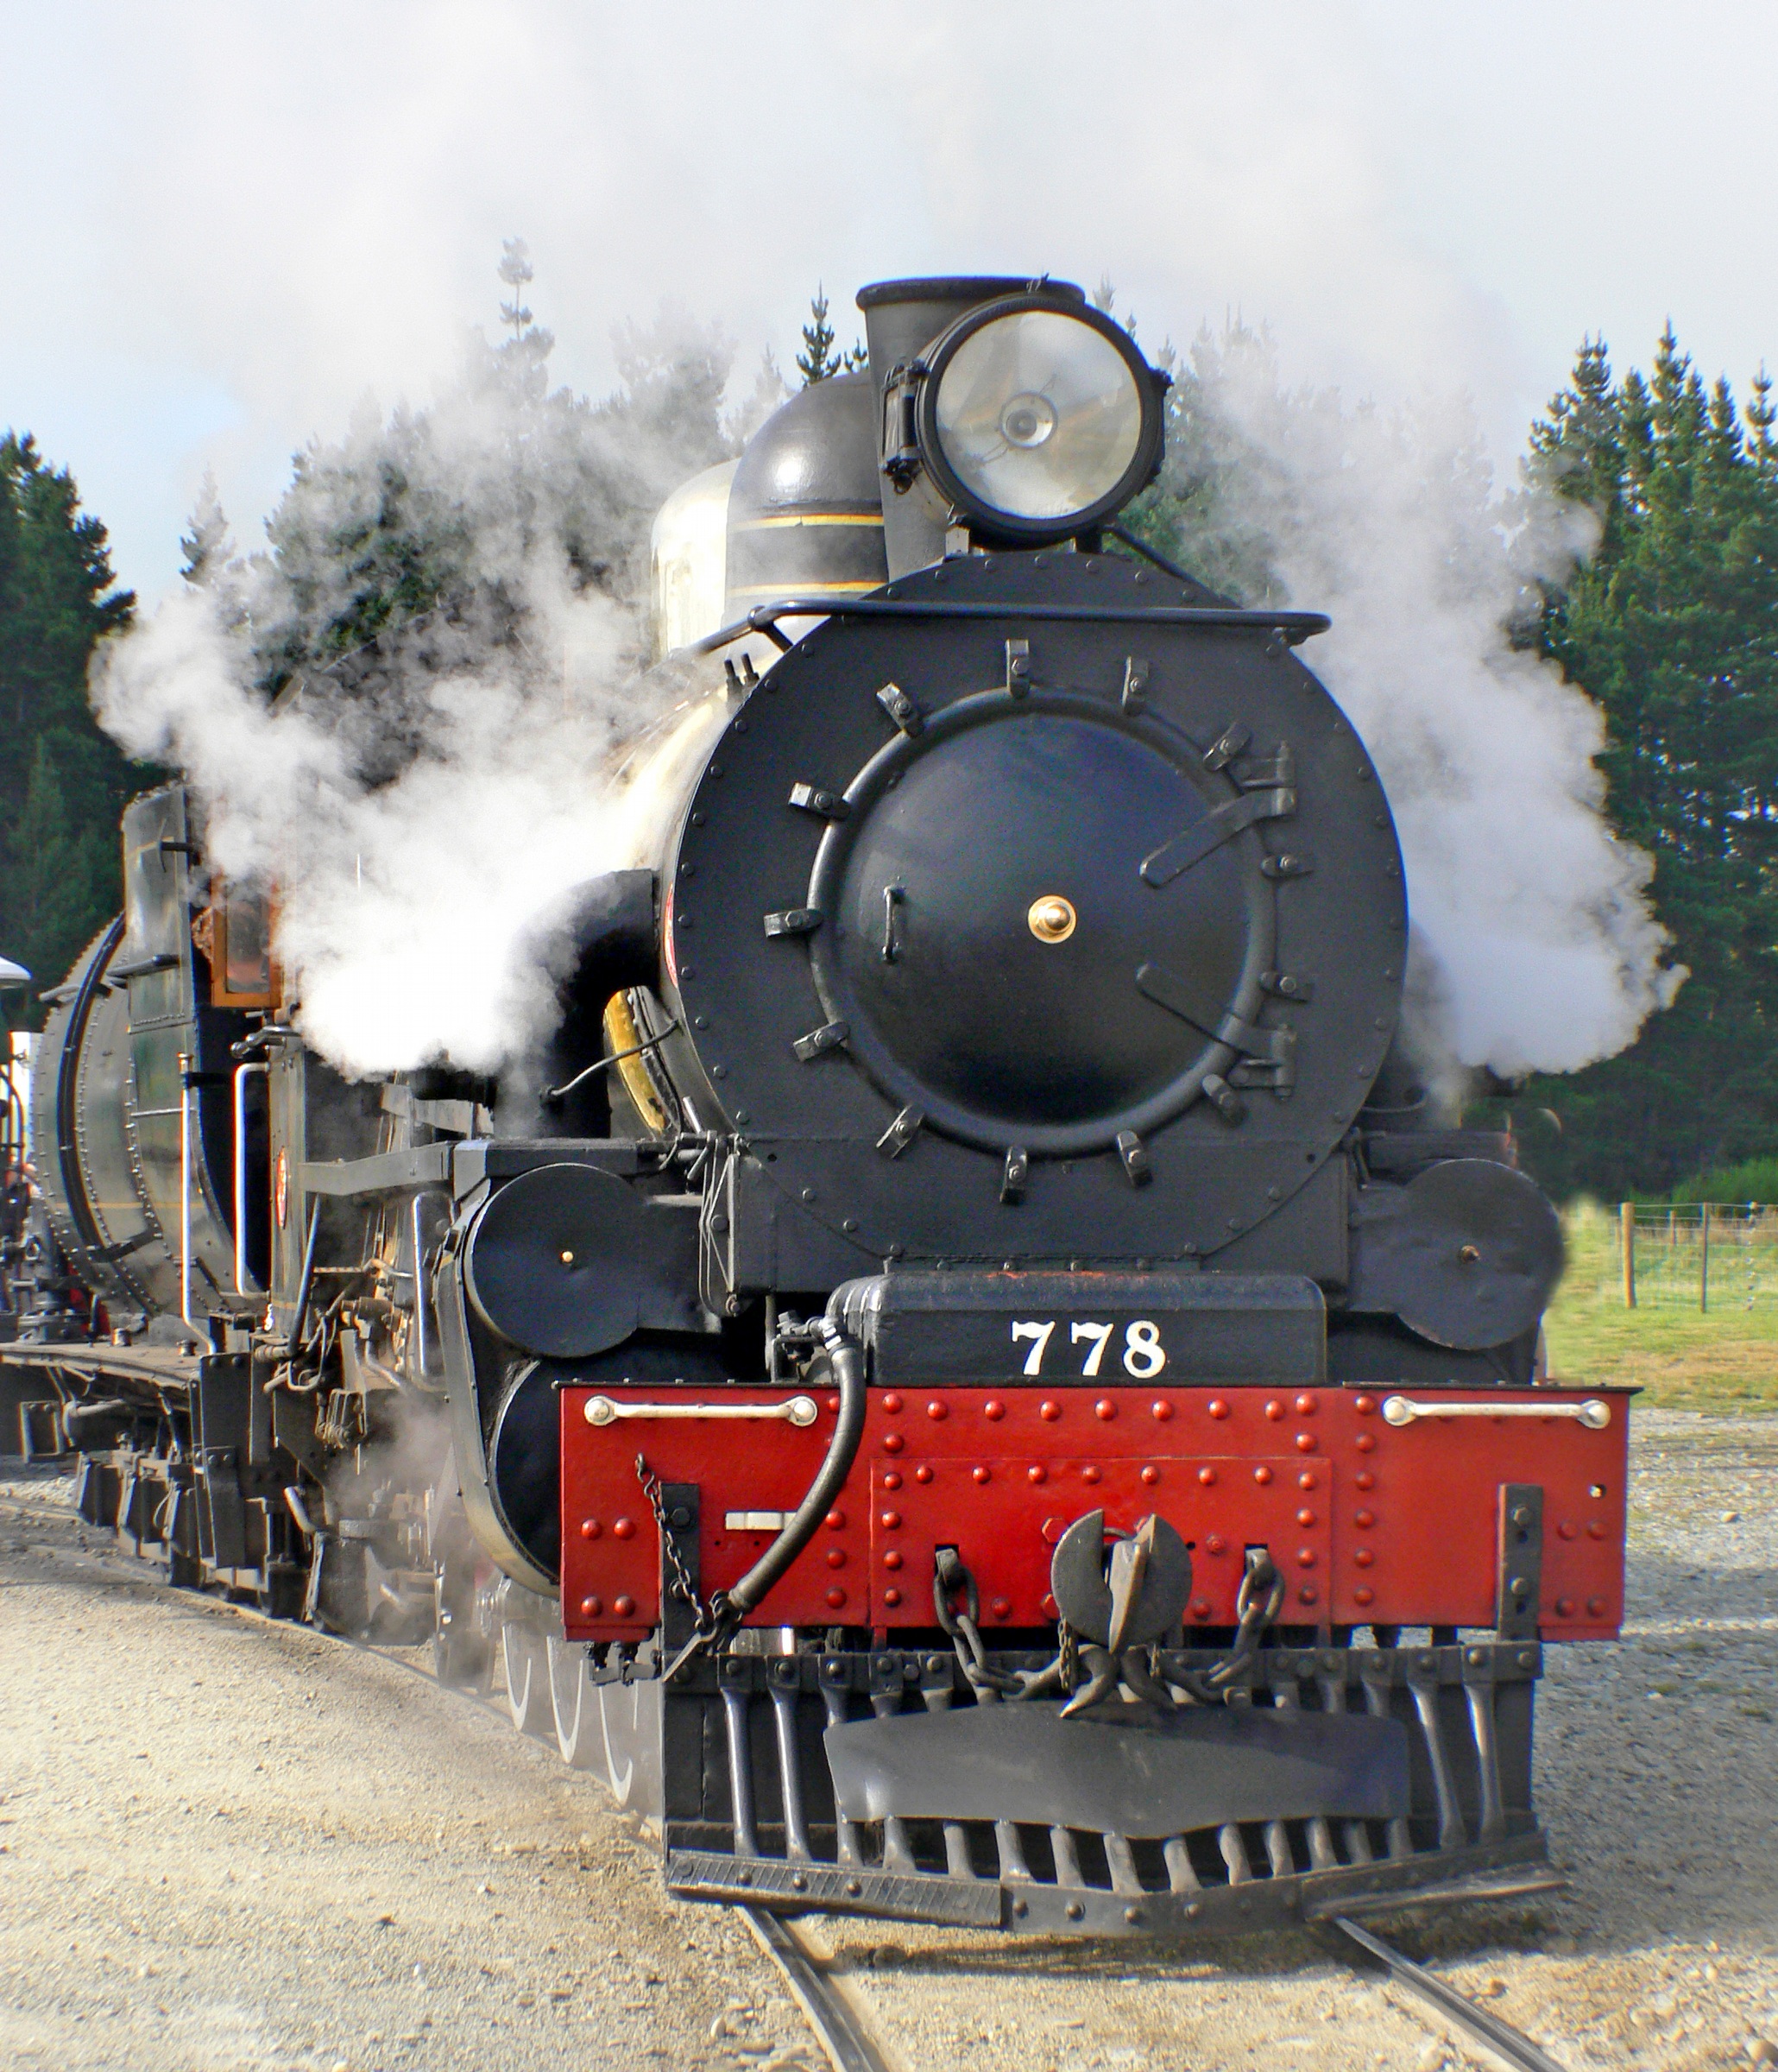
train, transport, vehicle, locomotive, newzealand, steam engine, railways, kingstonflyer, steamtrains, land vehicle, rolling stock, automotive engine part